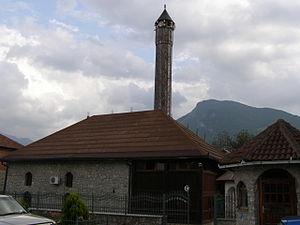
Gusinje est une ville du nord-est du Monténégro, dans la municipalité de Plav.